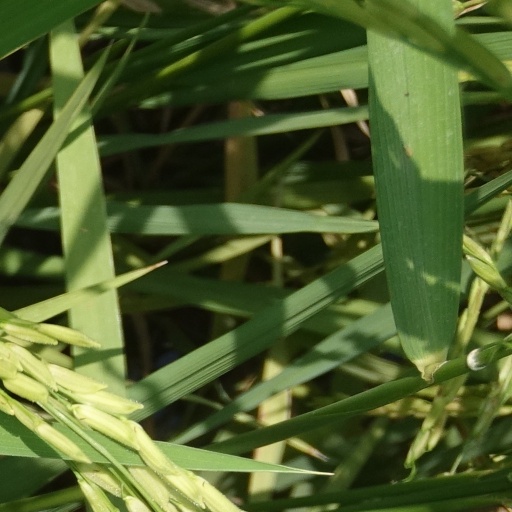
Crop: rice